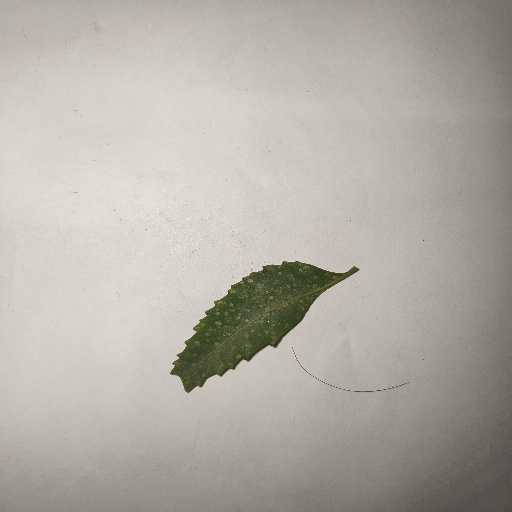
Species: Neem
Leaf condition: Powdery Mildew